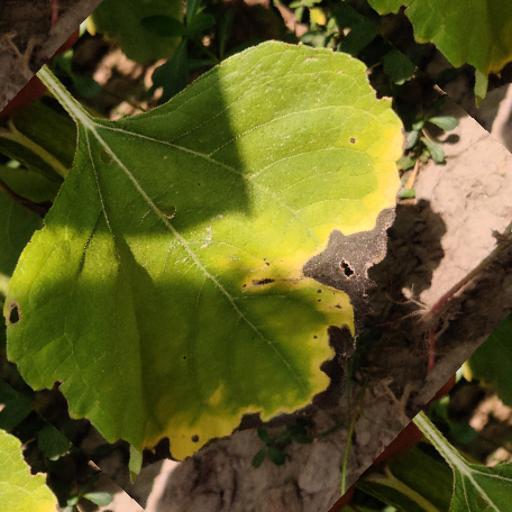
Label: Leaf_scars